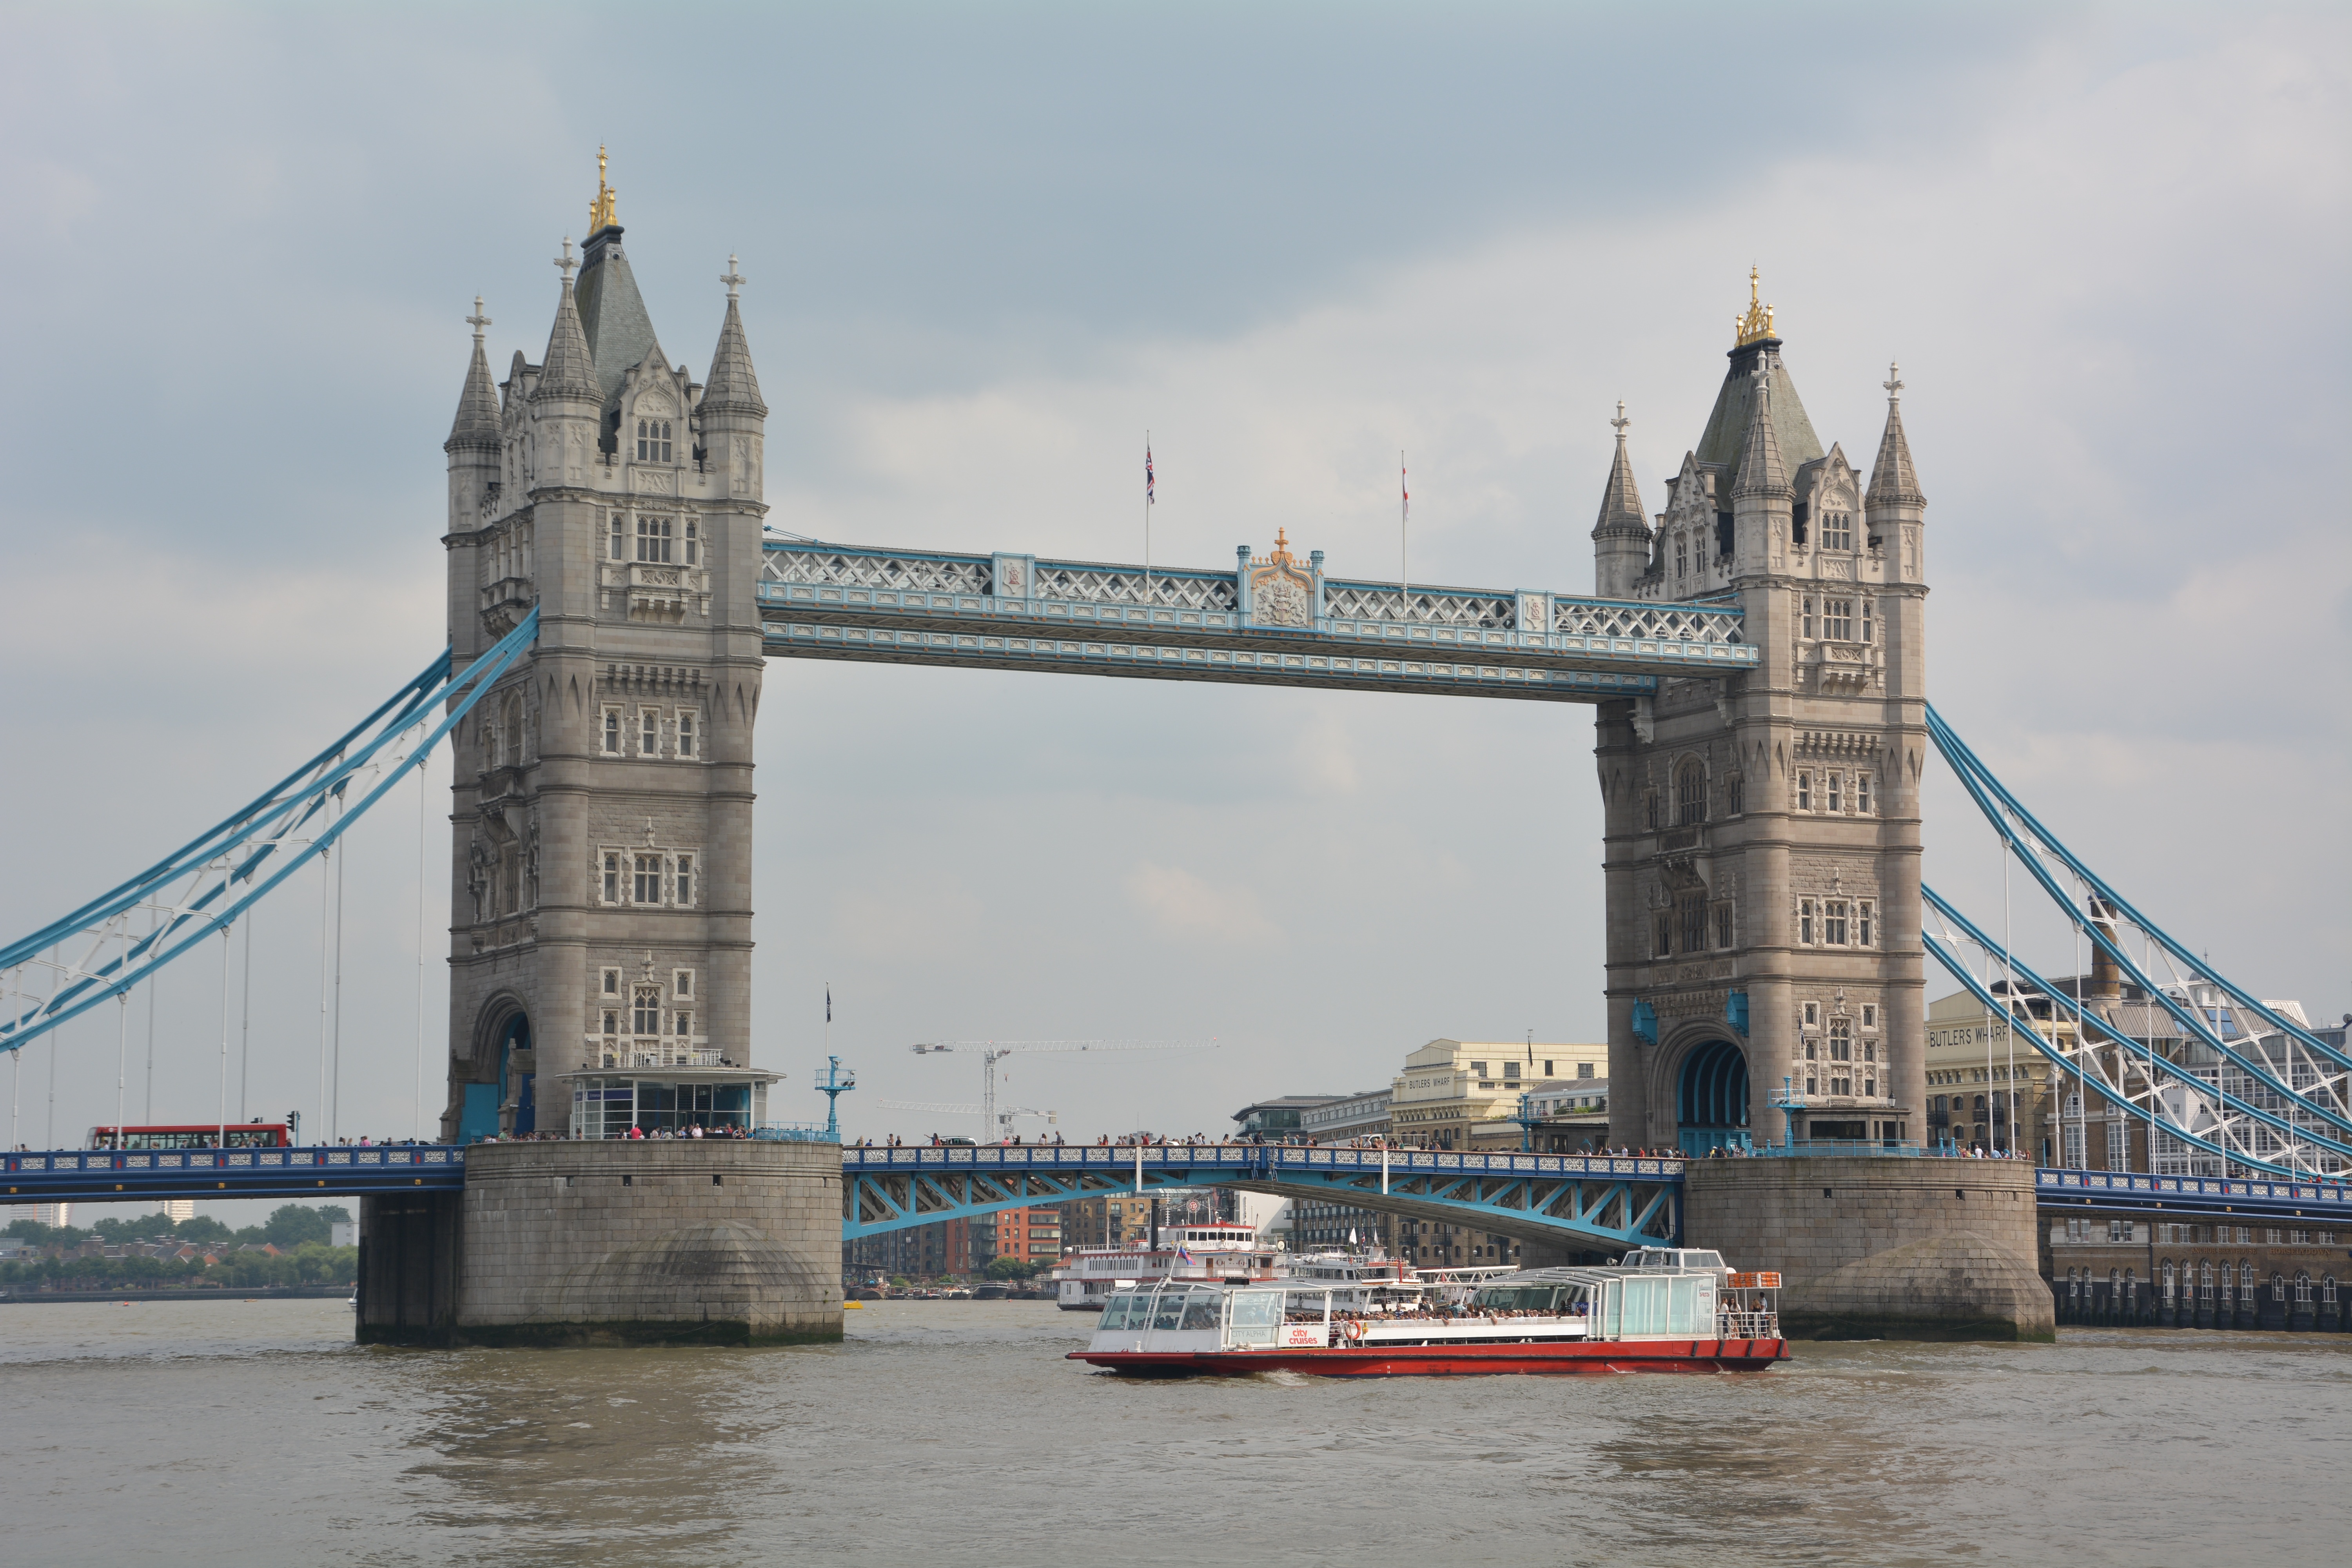
bridge, river, vehicle, tower, landmark, tourism, tower bridge, waterway, ferry, london, river thames, cable stayed bridge, nonbuilding structure